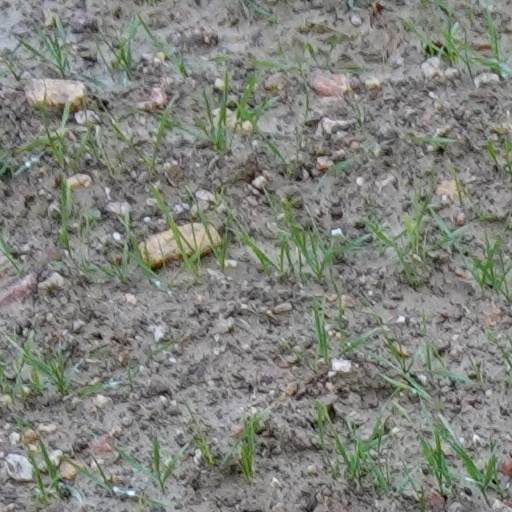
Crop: wheat